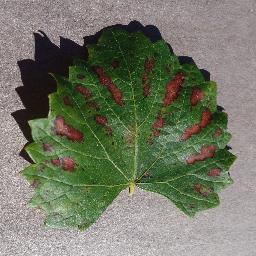
Label: Grape___Esca_(Black_Measles)